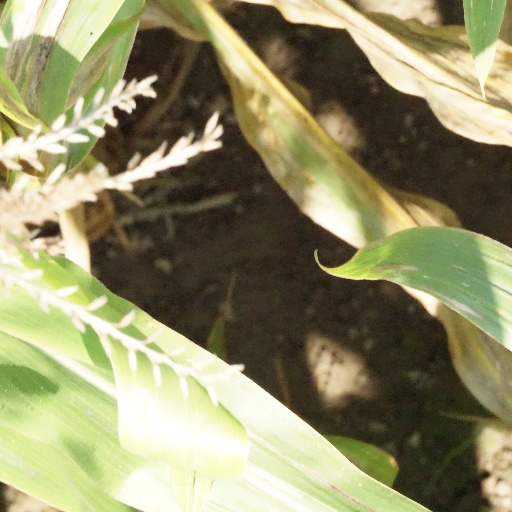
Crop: maize; corn